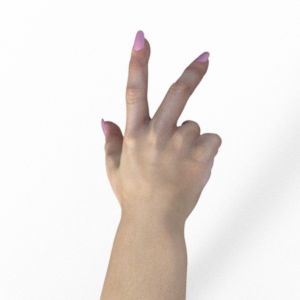
Label: scissors